Fylde College, Lancaster

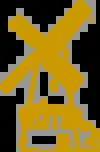
An older version of the JCR's windmill logo

In 2005 Fylde became the second college to be located on two separate sites, and offered en-suite residences in Alexandra Park, at the south west of the campus.